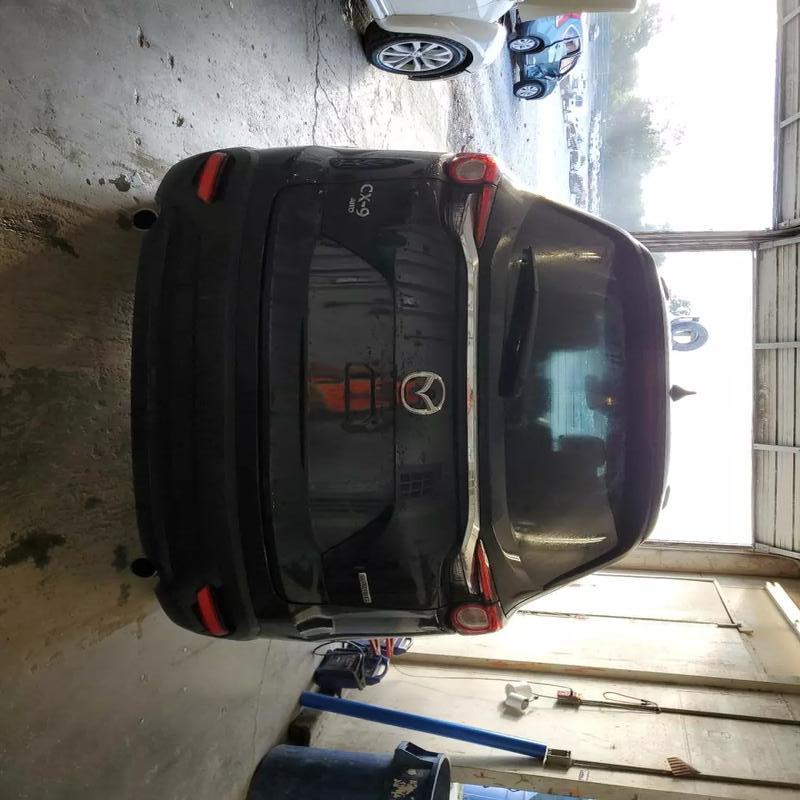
Aucun dommage détecté.
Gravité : aucun